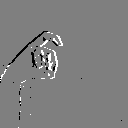
ASL letter: x